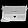
Label: Bag